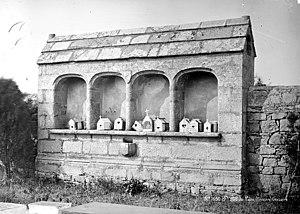
Ossuaire de l'église Saint-Pierre de Saint-Pol-de-Léon, photographié par Séraphin-Médéric Mieusement.
L'église Saint-Pierre est une église catholique située à Saint-Pol-de-Léon, en France.